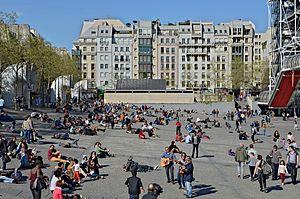
Esplanade du centre Georges-Pompidou, vue depuis la rue Saint-Merri, Paris (4e)
La place Georges-Pompidou est une place située dans le 4ᵉ arrondissement de Paris.